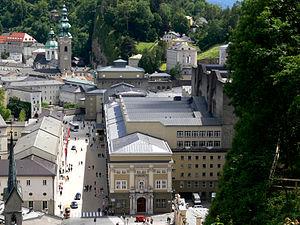
Autriche, Salzbourg, Grand palais des festivals Festspielhauskomplex vom Mönchsberg aus gesehen, vorne das Große Festspielhaus